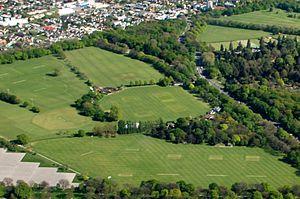
La Coupe du monde de cricket de 2015 est la onzième édition de la Coupe du monde de cricket. Elle se déroule en Australie et en Nouvelle-Zélande du 14 février au 29 mars 2015. Quatorze sélections y participent : les 10 membres de plein droit de l'International Cricket Council, qualifiés d'office, et quatre équipes s'étant hissées à ce niveau par le biais de divers tournois et épreuves de qualification. Le premier tour se compose de deux groupes de sept. Il est suivi d'une phase à élimination directe : quarts de finale, demi-finales, et finale au Melbourne Cricket Ground de Melbourne.